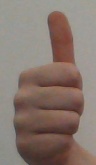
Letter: aleff